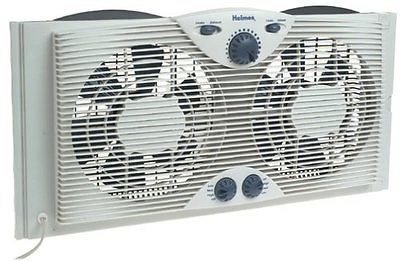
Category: fan